Komaki

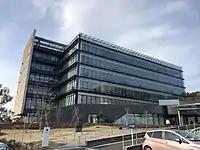
Komaki City hall

Komaki has a mayor-council form of government with a directly elected mayor and a unicameral city legislature of 25 members. The city contributes two members to the Aichi Prefectural Assembly. In terms of national politics, the city is part of Aichi 16th district of the lower house of the Diet of Japan.